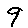
Label: 9